Simulate (company)

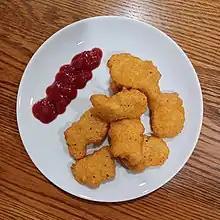
NUGGS with ketchup

SIMULATE (formerly known as NUGGS) is a food technology company headquartered in SoHo, Manhattan which manufactures plant-based alternatives to meat products. The company was founded in 2018 by Ben Pasternak and Sam Terris and was acquired by plant-based investor Ahimsa in 2024.